Action of the Cockcroft

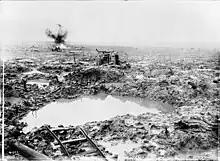

Only seven tanks of the composite company, one male tank and six female tanks, were operational when the attack began at the others having already broken down or bogged. The tanks drove out of St Julien, one at a time towards Hillock Farm, about up the road, which took until the farm was found to be empty and was occupied by the 1/8th Warwick. Tank (Second-Lieutenant A. G. Barker) reached the road junction at Triangle Farm but could not turn left down the road for , as the road had been obliterated. was driven another along the Poelcappelle road, which brought the tank to the rear of the strong point. The crew tried to drive cross-country and at , opened fire with the 6-pounder in the left sponson. After firing forty times, about sixty Germans fled from , half being shot down and the remainder taken prisoner by the 1/8th Warwick. From the road, the crew of tank engaged the blockhouse with its Lewis guns but then returned to the rally-point with engine trouble.